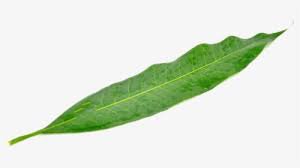
Label: Mango